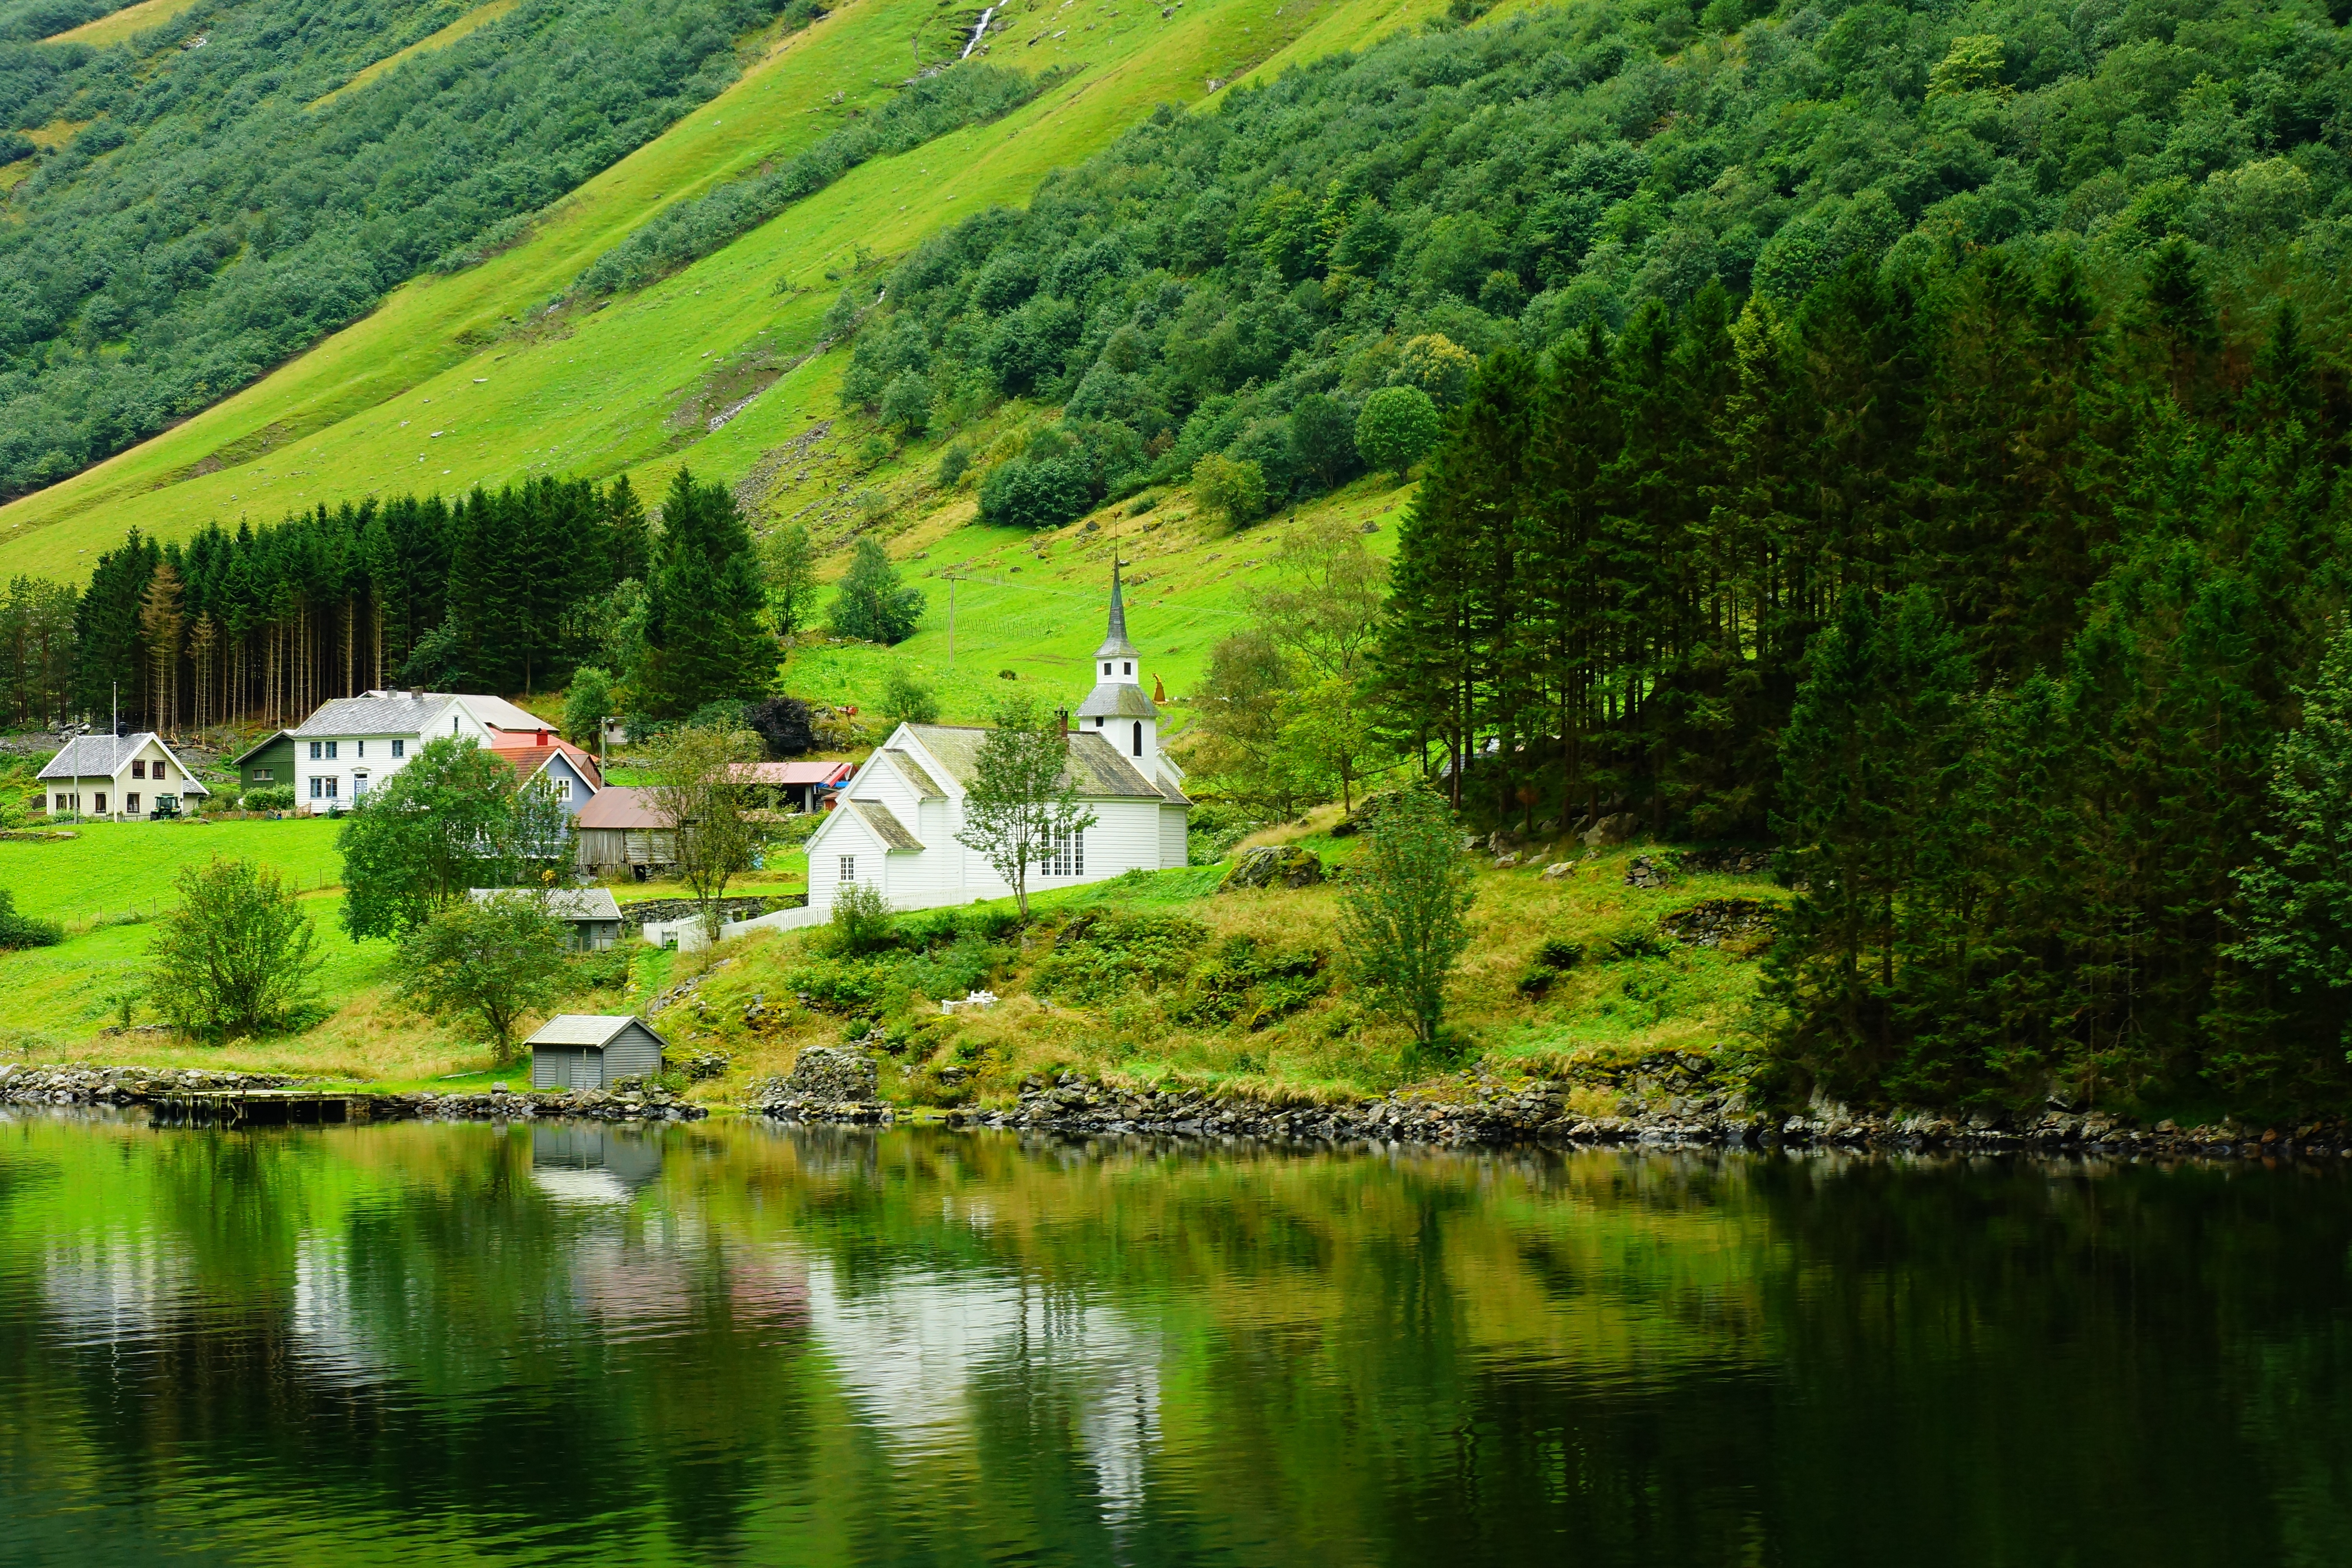
landscape, tree, nature, wilderness, mountain, meadow, flower, lake, river, valley, mountain range, pond, green, reflection, reservoir, plateau, loch, ecosystem, norway, nordic, rural area, tarn, the fjord, mountainous landforms, songne